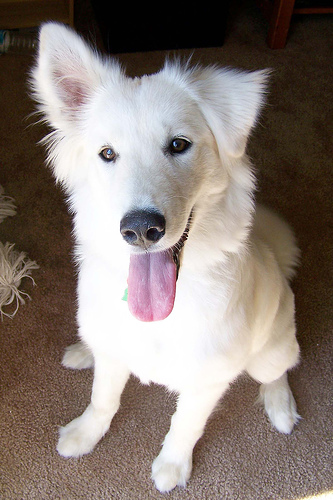
Breed: samoyed